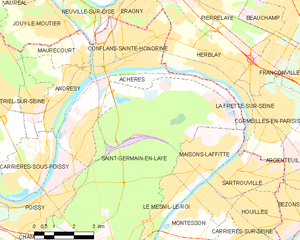
Carte des communes françaises Achères